Country Park Halt railway station

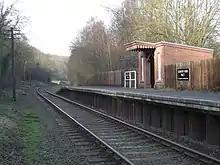
Country Park Halt

The halt was opened on 4 April 1996 as part of an initiative by Bridgnorth district council (who paid for it) to serve the Severn Valley Country Park. It now features a red-brick shelter. The halt has replaced Alveley Halt (situated half a kilometre to the south), which was closed in 1963 and not reopened by the SVR. The halt is built on what was formerly the site of the "Alveley sidings", where coal from Alveley Colliery was loaded onto freight trains.